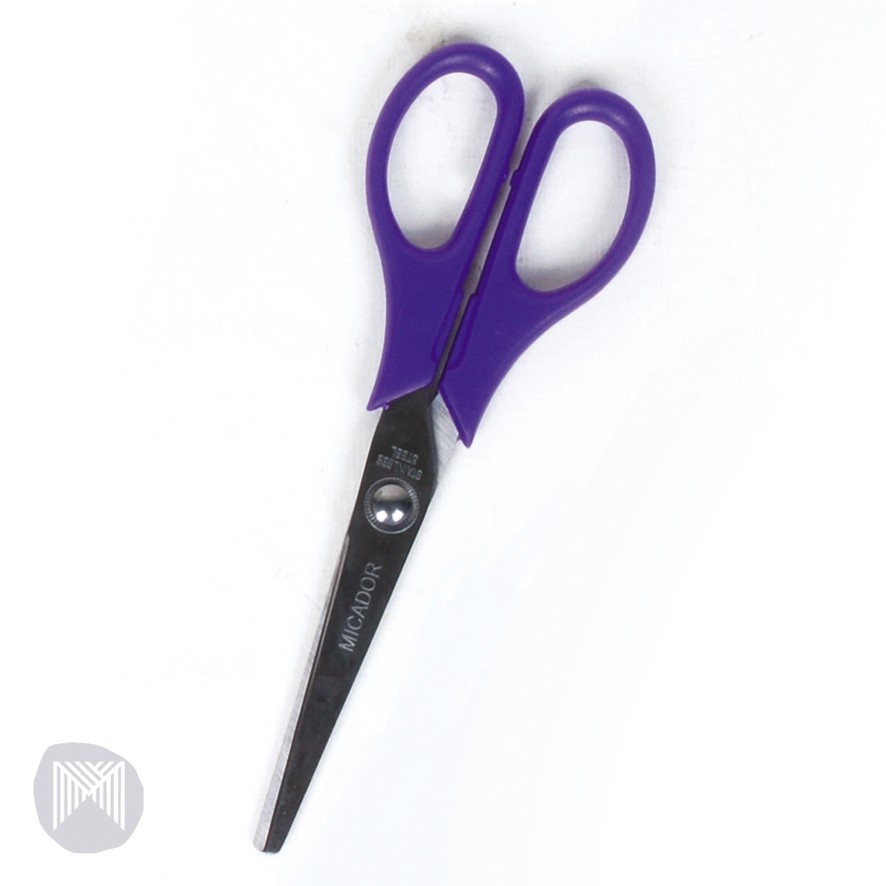
SCISSORS MICADOR PURPLE HANDLE 360/150   G99568
Brand: MICADOR
Category: Office Supplies > General Office Supplies > Paper Clips & Clamps > Paper Clips